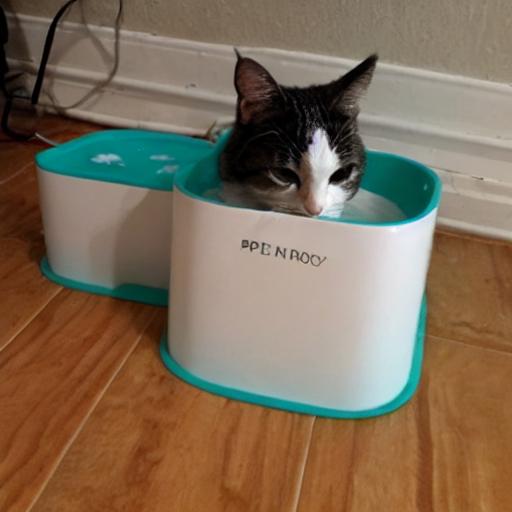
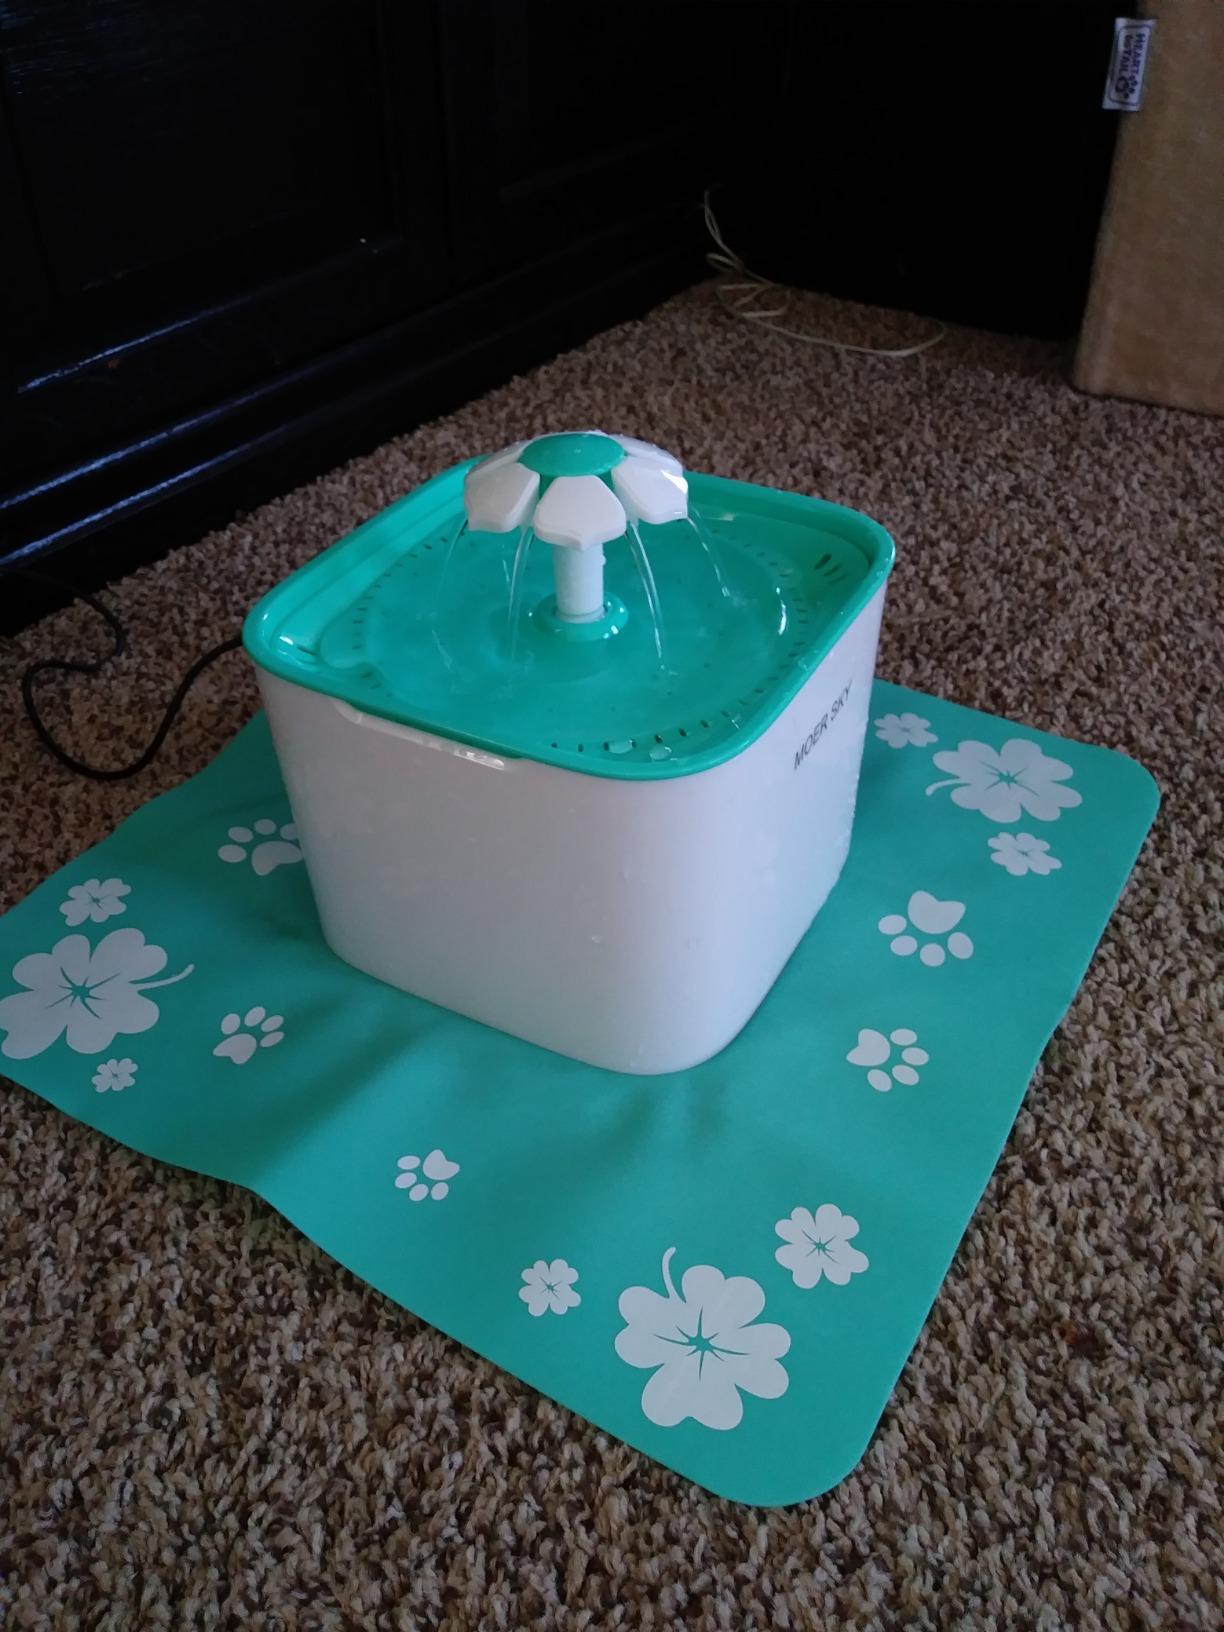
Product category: items_bowl
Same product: no